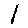
Label: 1